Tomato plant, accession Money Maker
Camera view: horizontal (90 deg, fisheye); turntable rotation: 120 degrees
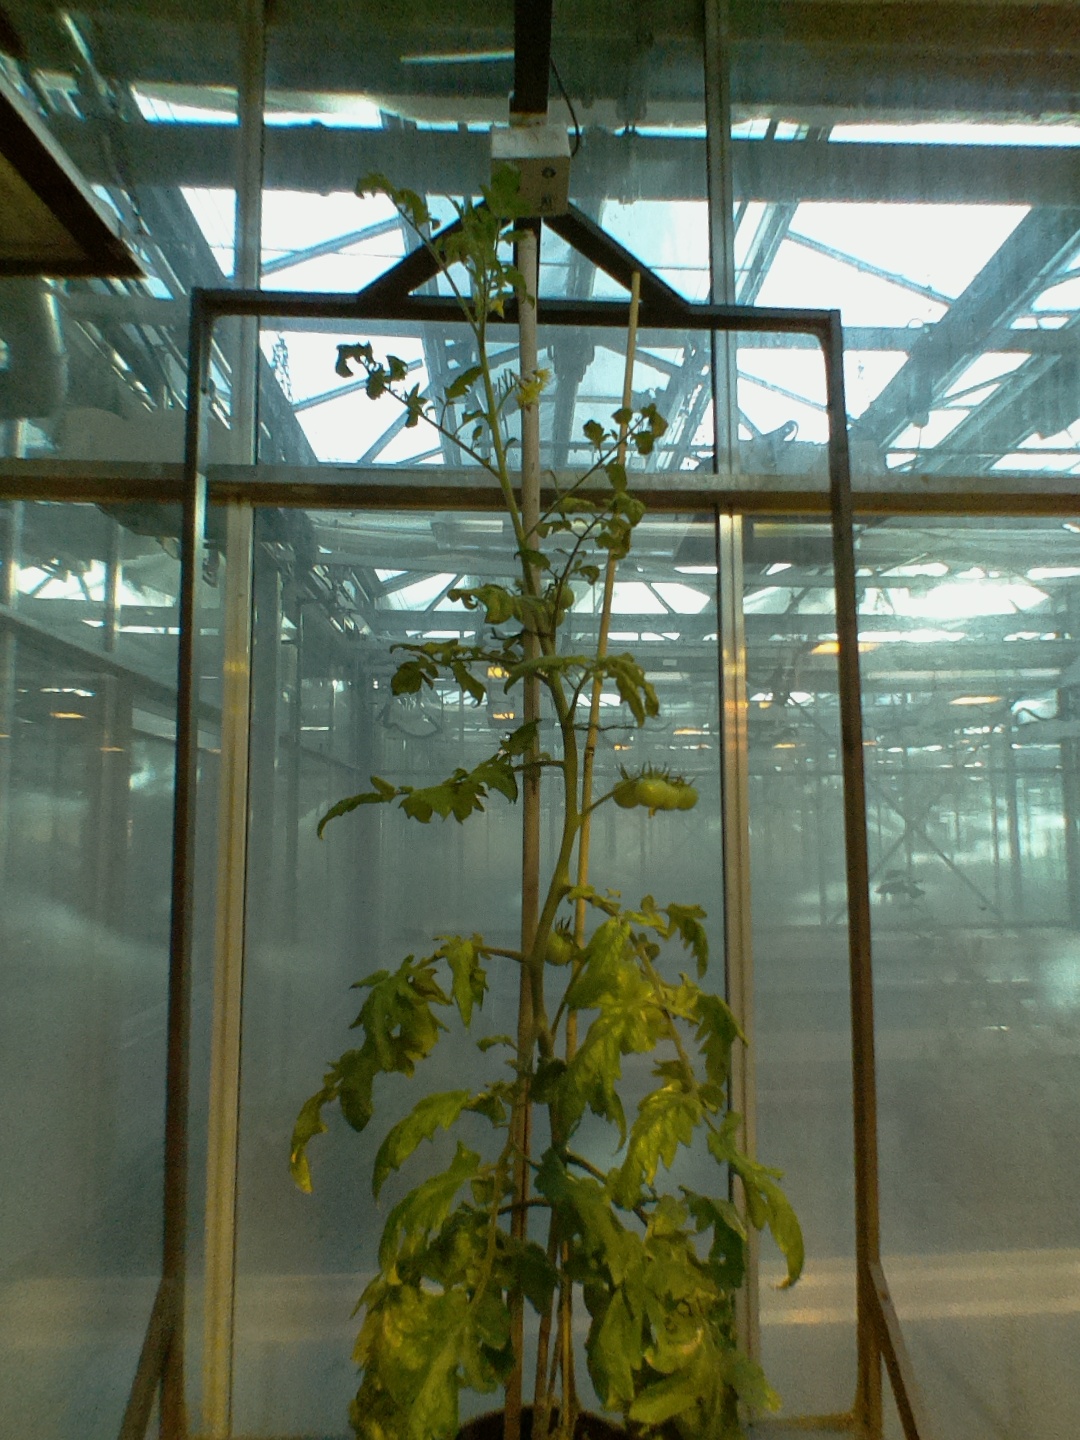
BBCH growth stage 74: 40%-50% of final fruit size